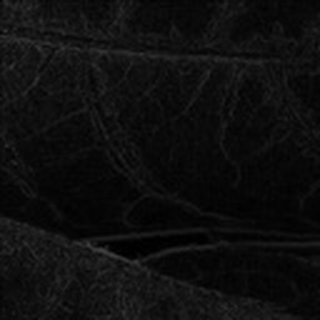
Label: cotton_bacterial_blight